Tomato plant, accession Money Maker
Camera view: vertical (180 deg); turntable rotation: 270 degrees
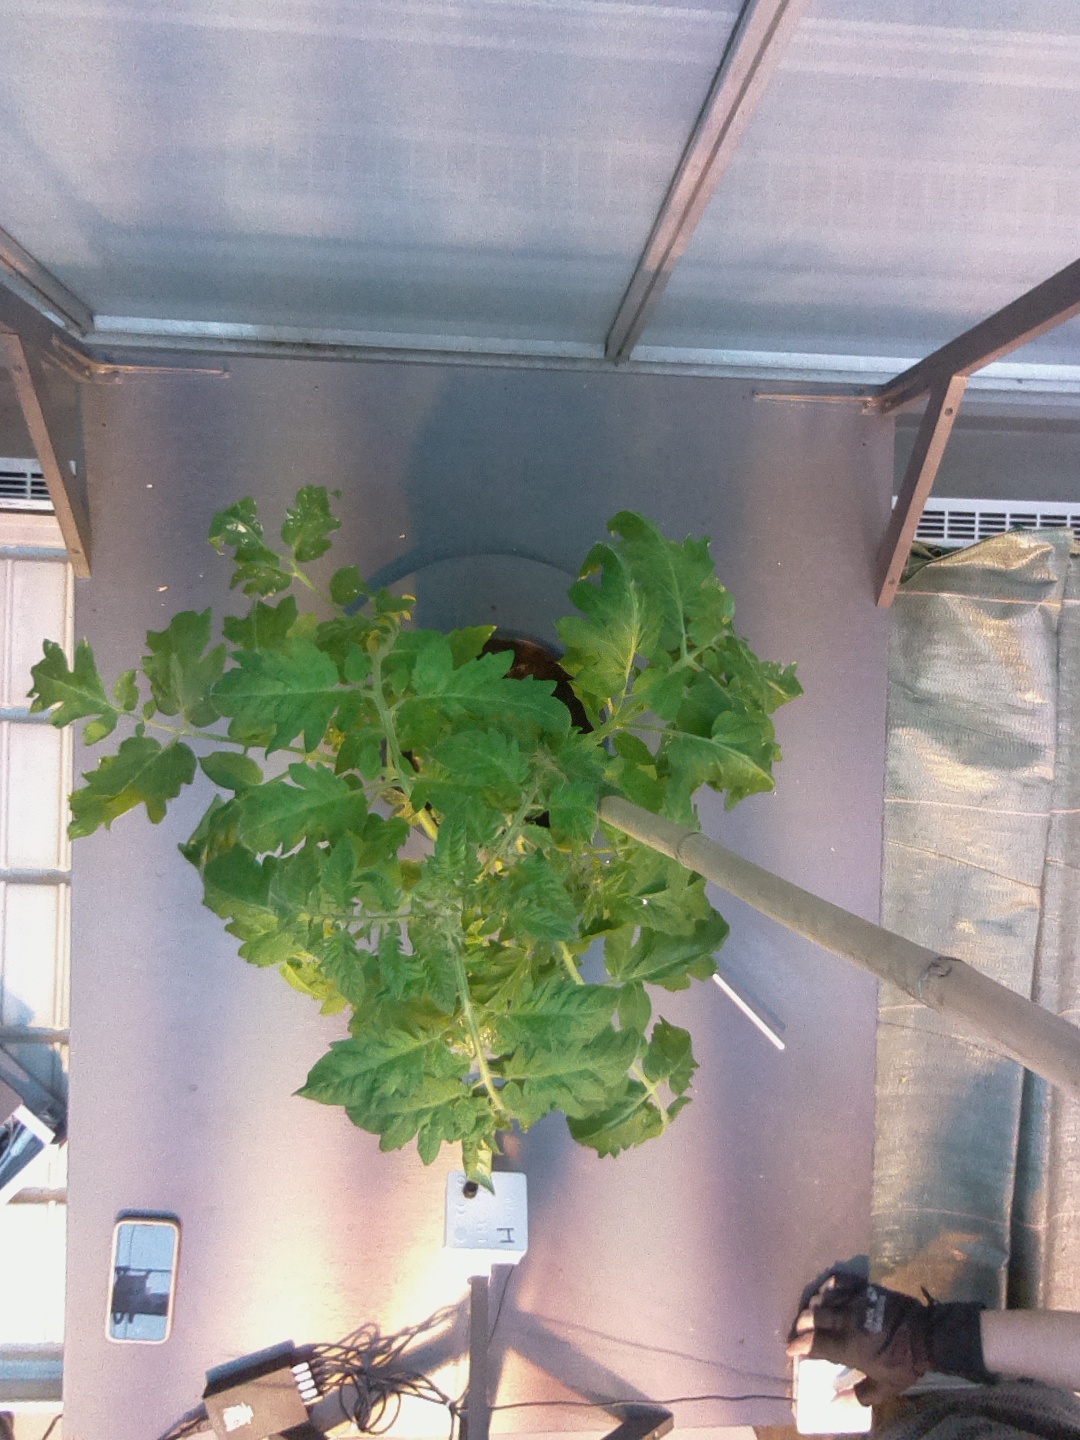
BBCH growth stage 60: First flowers open